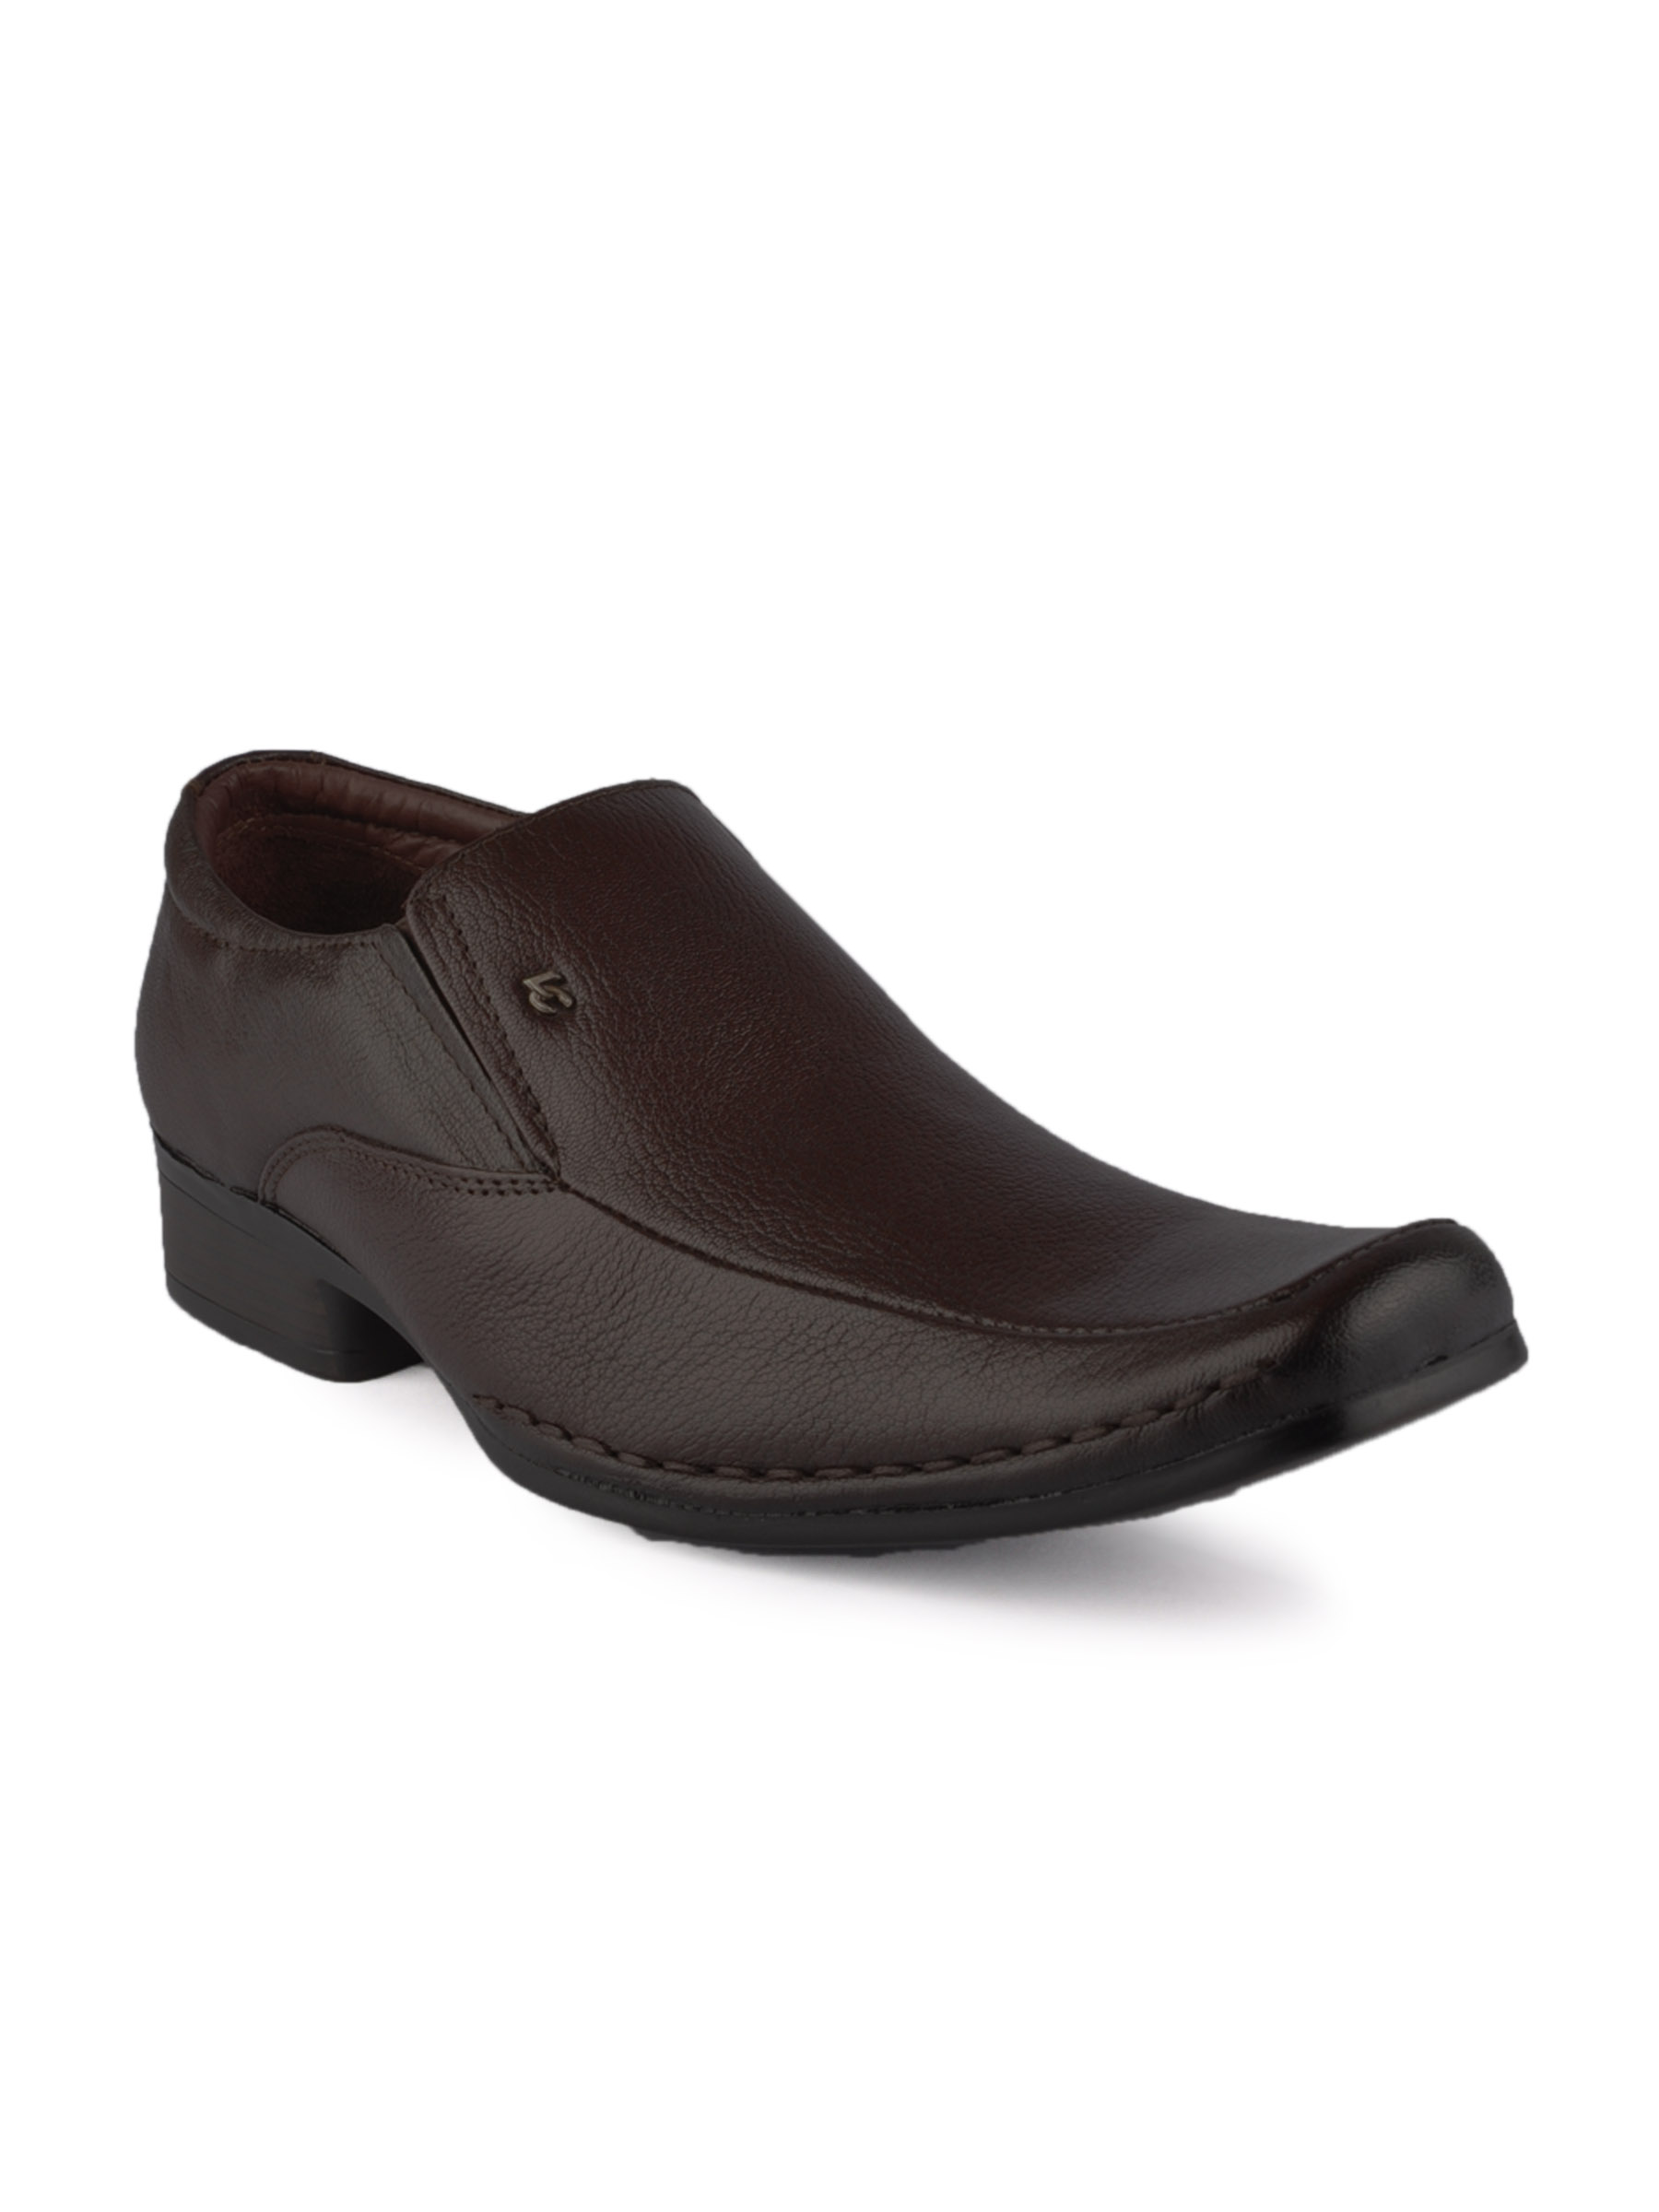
Lee Cooper Men Brown Formal Shoes
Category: Footwear / Shoes / Formal Shoes
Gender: Men
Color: Brown
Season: Fall 2011
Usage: Formal